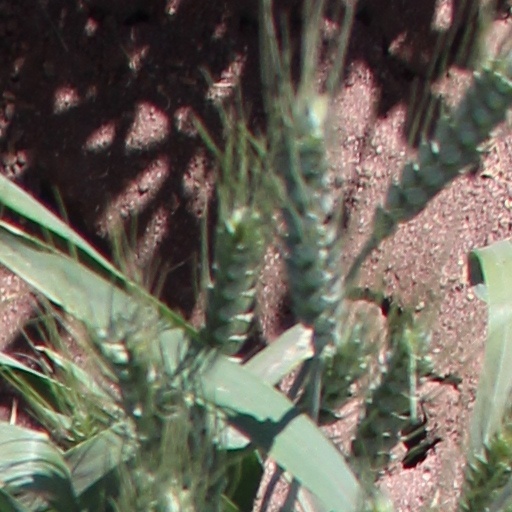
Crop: wheat